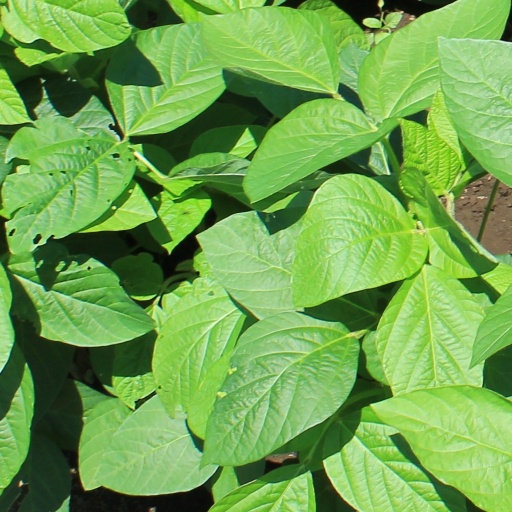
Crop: soybean